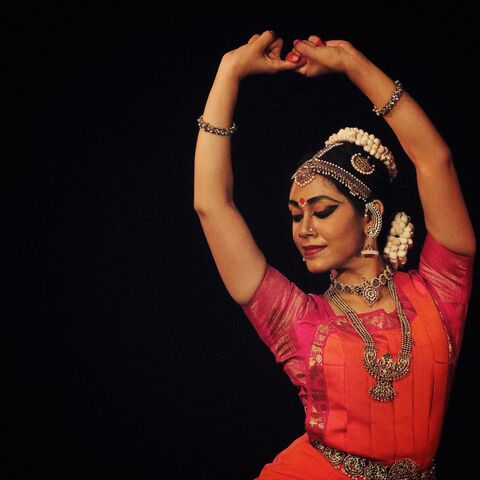
Dance form: bharatanatyam